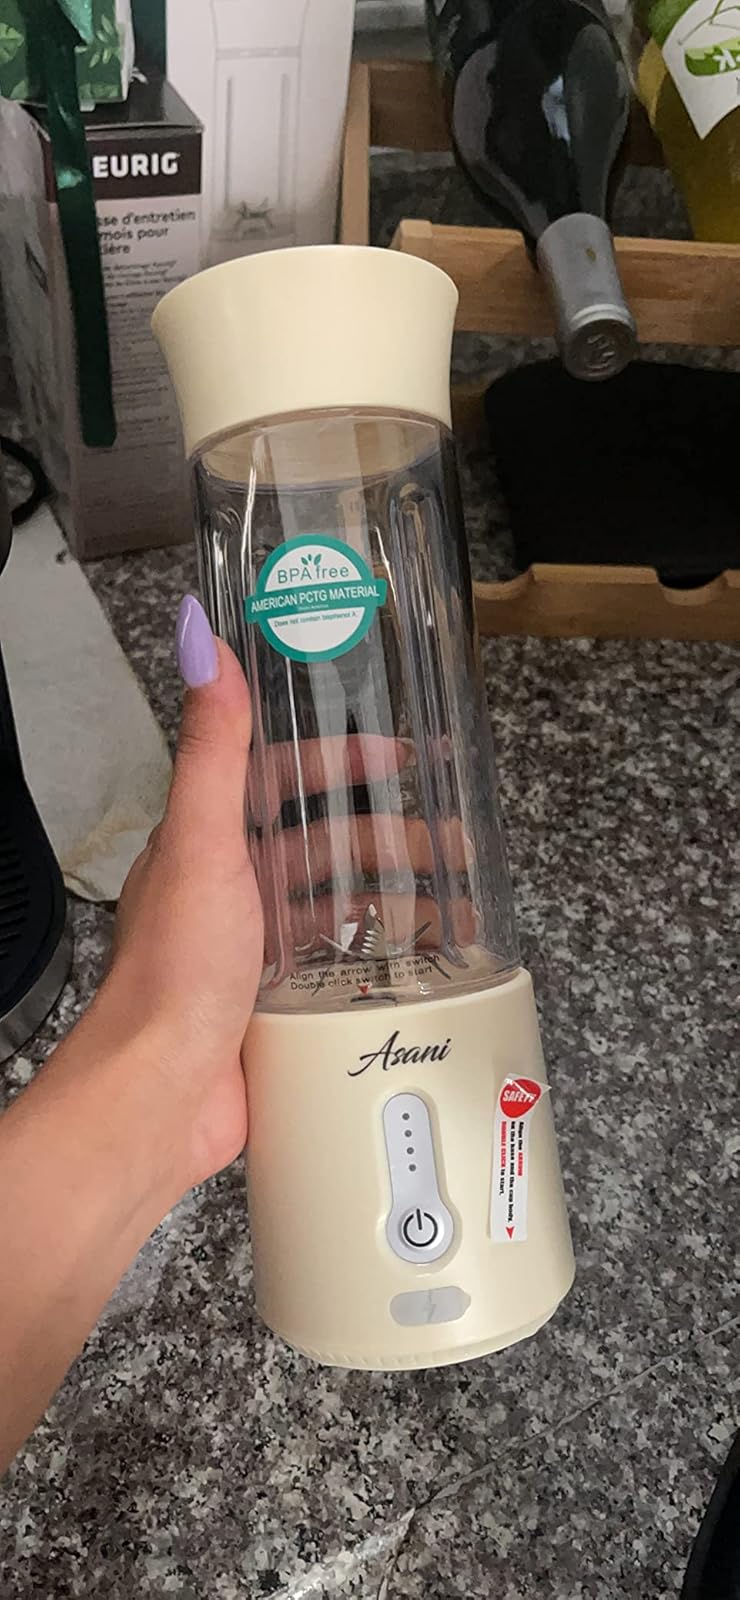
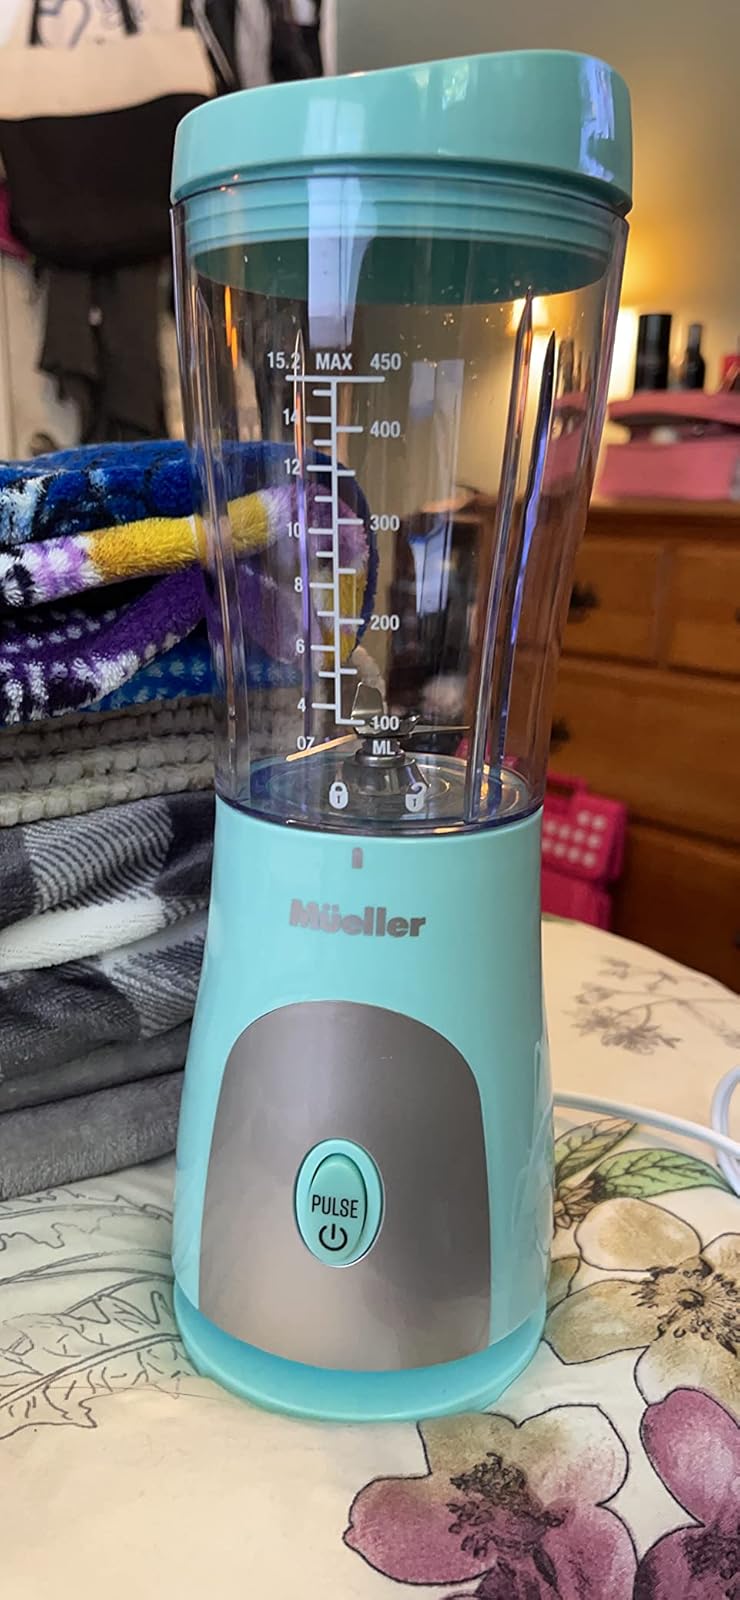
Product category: items_blender
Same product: no